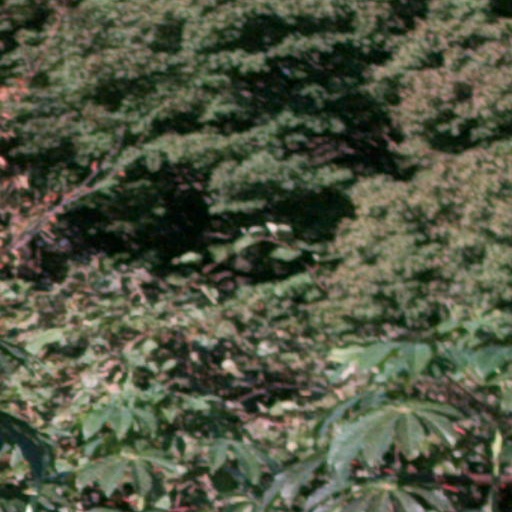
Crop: cassava